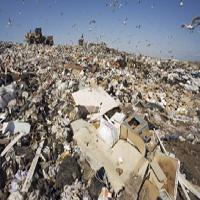
Weather: sun or clear